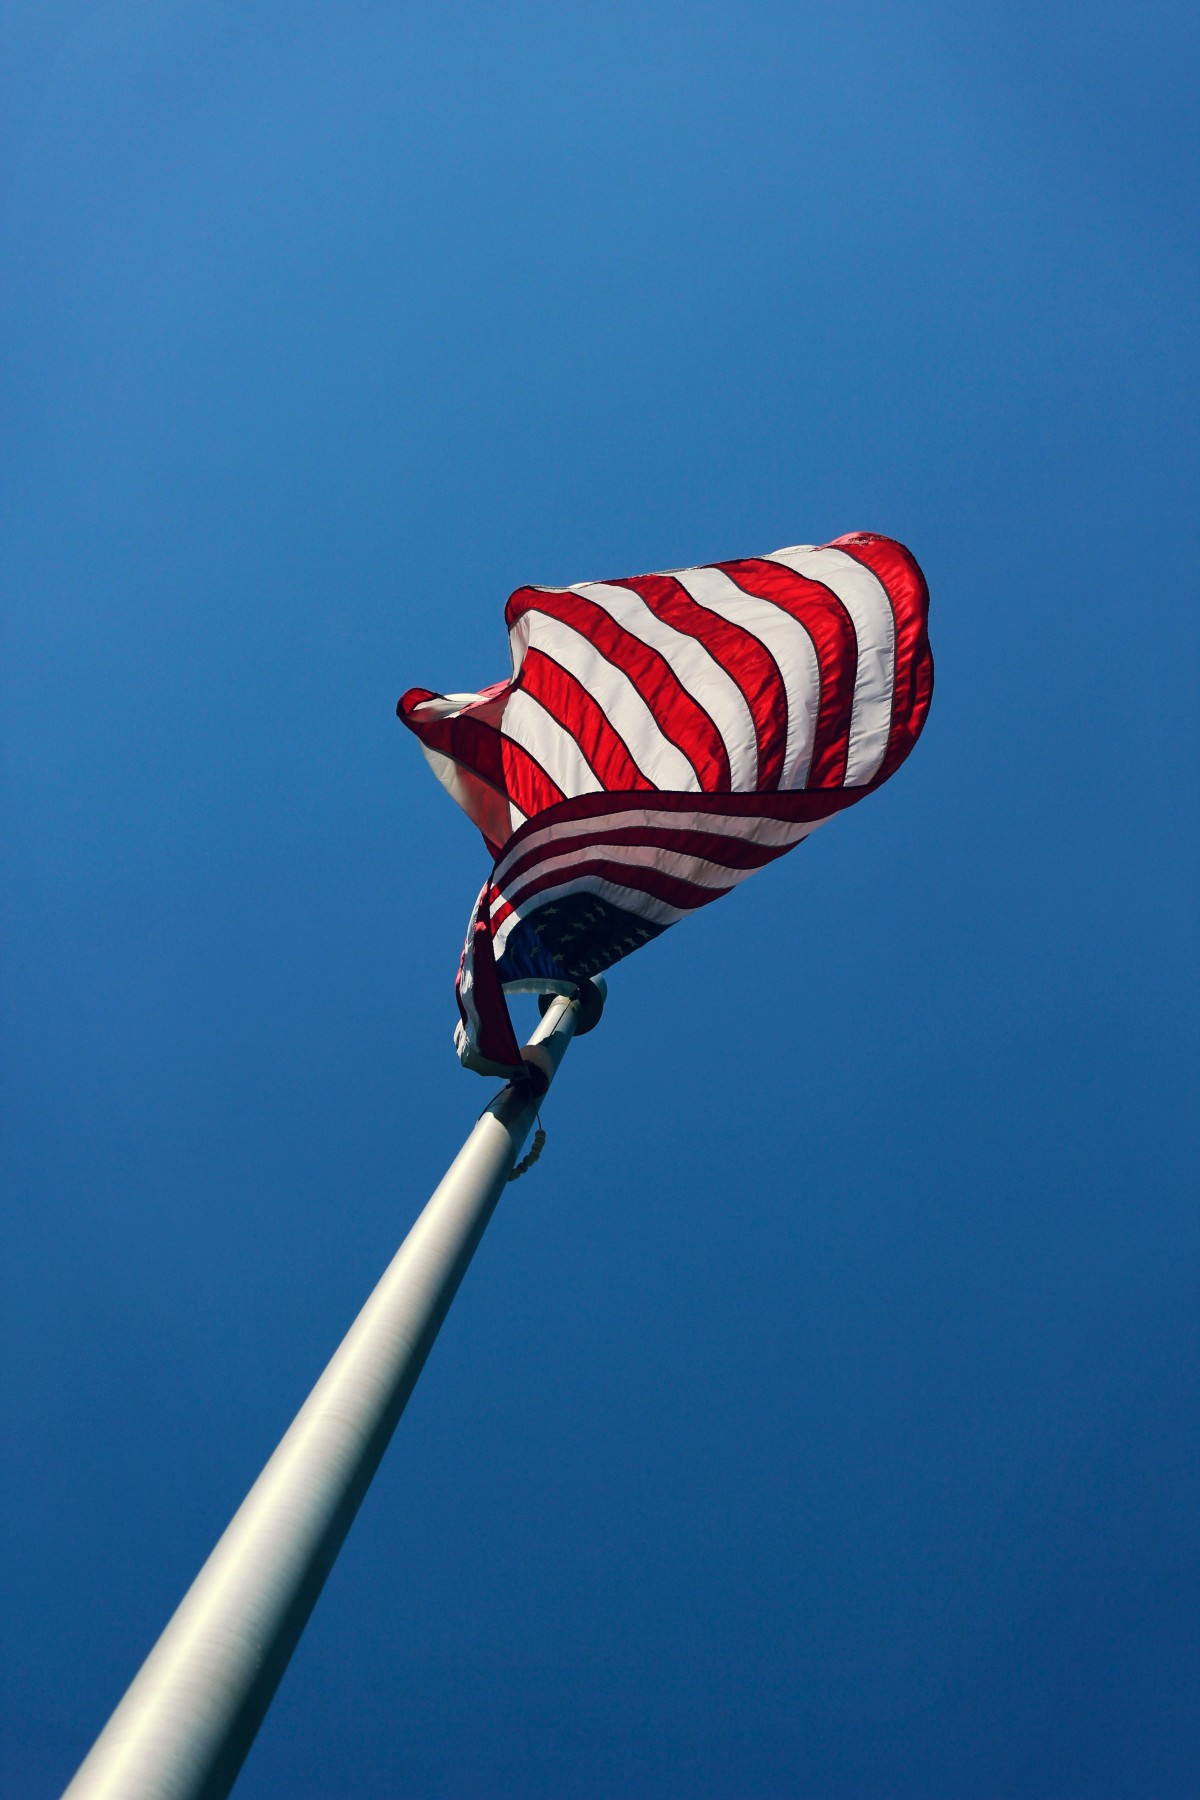
Tags: red, blue, flag of the united states